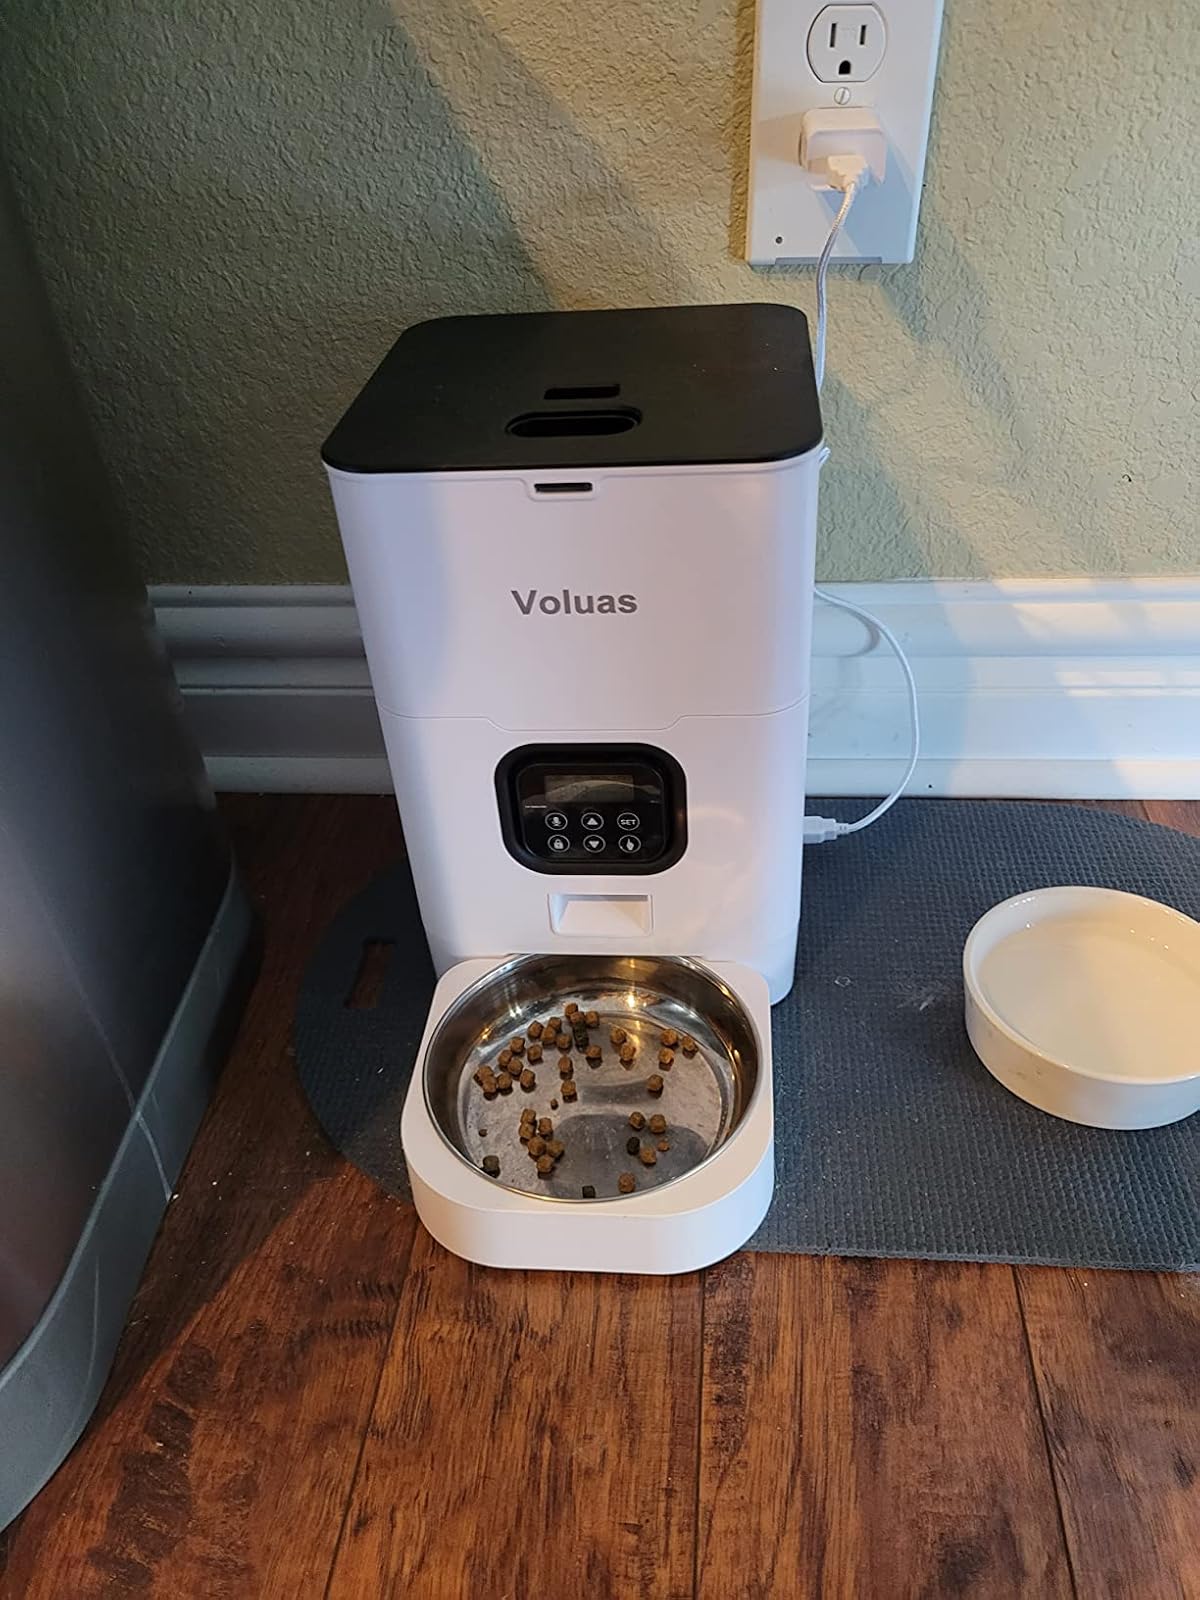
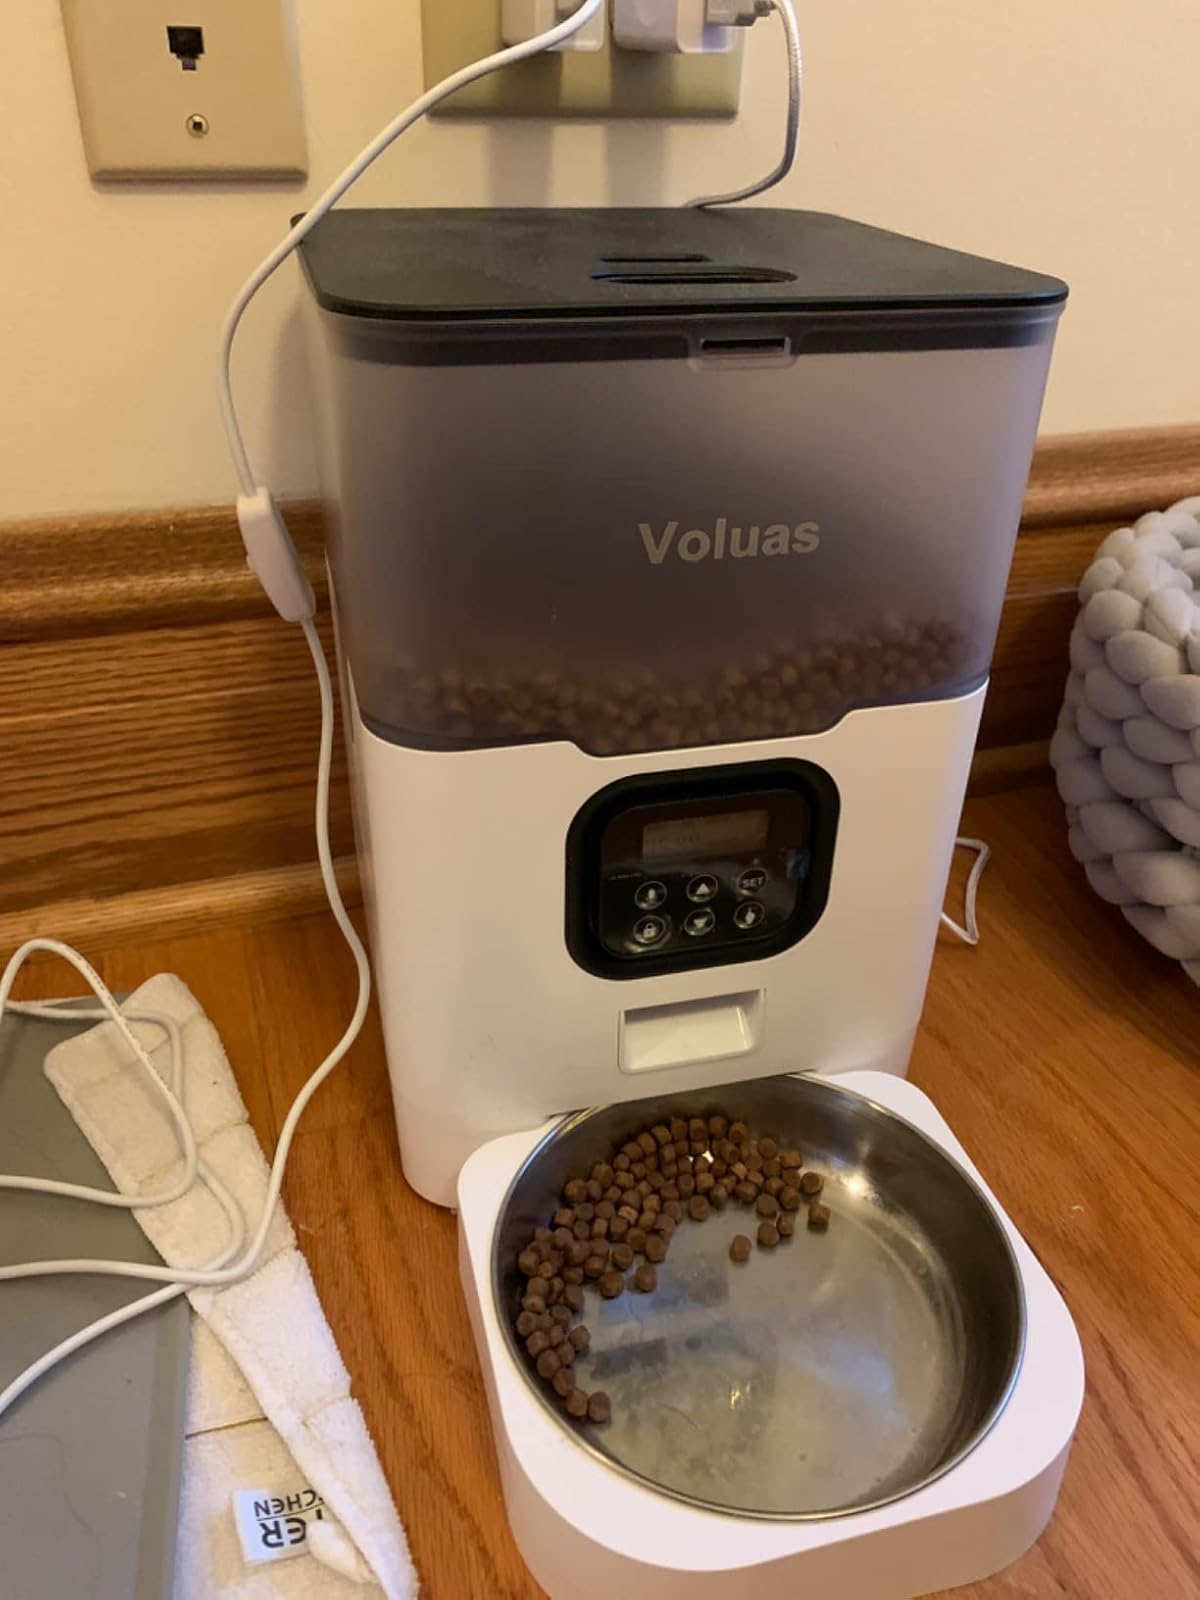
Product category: items_feeder
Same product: no